Philosophy

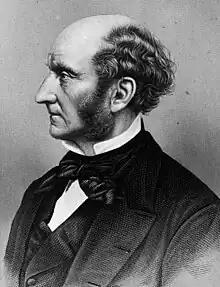
"The utilitarian doctrine is, that happiness is desirable, and the only thing desirable, as an end; all other things being only desirable as means to that end." — John Stuart Mill, "Utilitarianism" (1863)

Chinese philosophy is particularly interested in practical questions associated with right social conduct, government, and self-cultivation. Many schools of thought emerged in the 6th century BCE in competing attempts to resolve the political turbulence of that period. The most prominent among them were Confucianism and Daoism. Confucianism was founded by Confucius (551–479 BCE). It focused on different forms of moral virtues and explored how they lead to harmony in society. Daoism was founded by Laozi (6th century BCE) and examined how humans can live in harmony with nature by following the Dao or the natural order of the universe. Other influential early schools of thought were Mohism, which developed an early form of altruistic consequentialism, and Legalism, which emphasized the importance of a strong state and strict laws.